Southfield City Centre

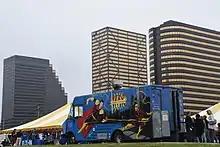
Eat to the Beat food truck and music event (Sept. 2018)

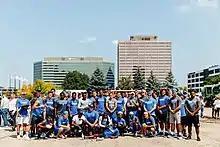
Athletes from Lawrence Technological University

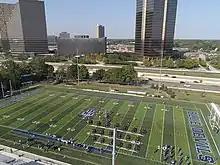
Lawrence Technological University Athletic Stadium

Southfield City Centre is a mixed-use area consisting of a major business center, private university, and residential neighborhoods, located near the intersection of Interstate 696 (I-696, Walter P. Reuther Freeway) and the M-10 (Lodge Freeway) in Southfield, Michigan. The area spans 1.766 square miles (1,130.609 acres) and includes historical landmarks, a university campus, the Donald F. Fracassi Municipal Campus, nine-hole Evergreen Golf Course and 7.75 miles of shared-use urban trails designed to promote heart-healthy activity, encourage community interaction, creative collision and social networking.